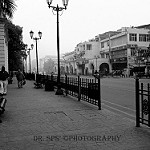
Scene: Outdoor